Sir Robert McConnell, 1st Baronet

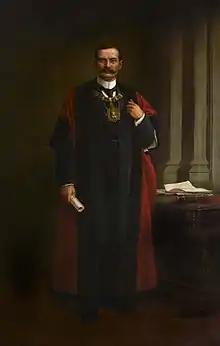
Sir Robert McConnell as Lord Mayor

Sir Robert John McConnell, 1st Baronet (6 February 1853 – 22 April 1927) was created baronet in 1900, and served as Lord Mayor of Belfast 1900–1901.